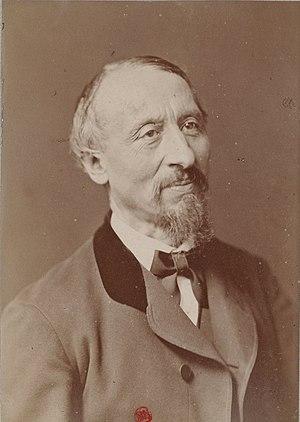
Henry Blaze de Bury par Nadar
Ange-Henri-Castil Blaze, baron de Bury est un écrivain, poète, dramaturge, critique littéraire, artistique et musical et compositeur français né le 17 mai 1813 à Avignon et mort le 15 mars 1888 à Paris.